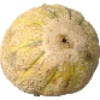
Label: cantaloupe